A Diplomatic Mission

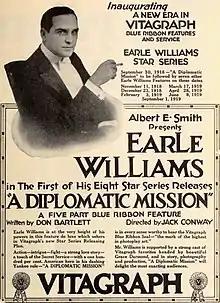

A Diplomatic Mission is a 1918 American silent comedy-drama film directed by Jack Conway and starring Earle Williams, Grace Darmond and Leslie Stuart.